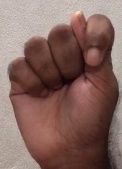
ASL sign: T